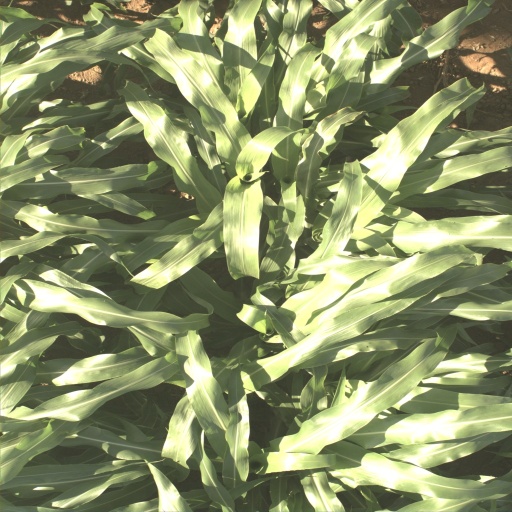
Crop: sorghum